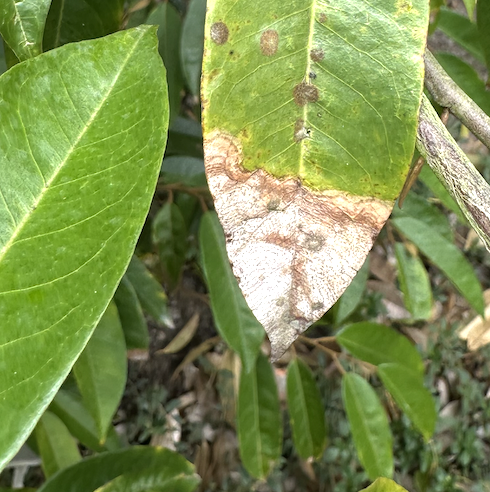
Label: anthracnose_disease